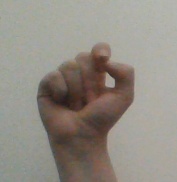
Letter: fa